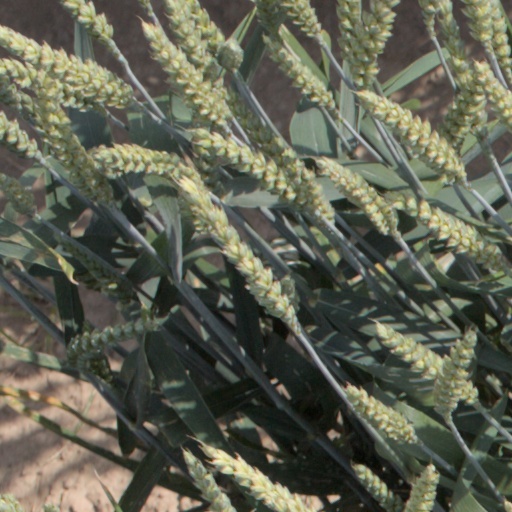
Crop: wheat